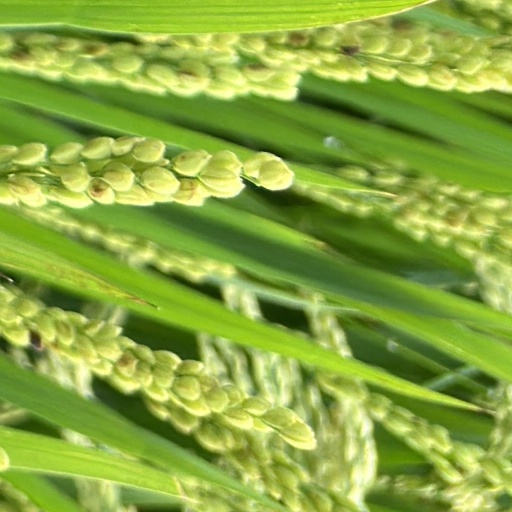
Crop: rice